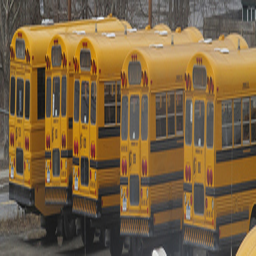
an  image of a row of buses parked in the parking lot
A large line of buses sitting in a row
Row of five yellow school busses in parked position.
Several school buses are lined up and parked.
Five school buses are lined up in a parking lot.